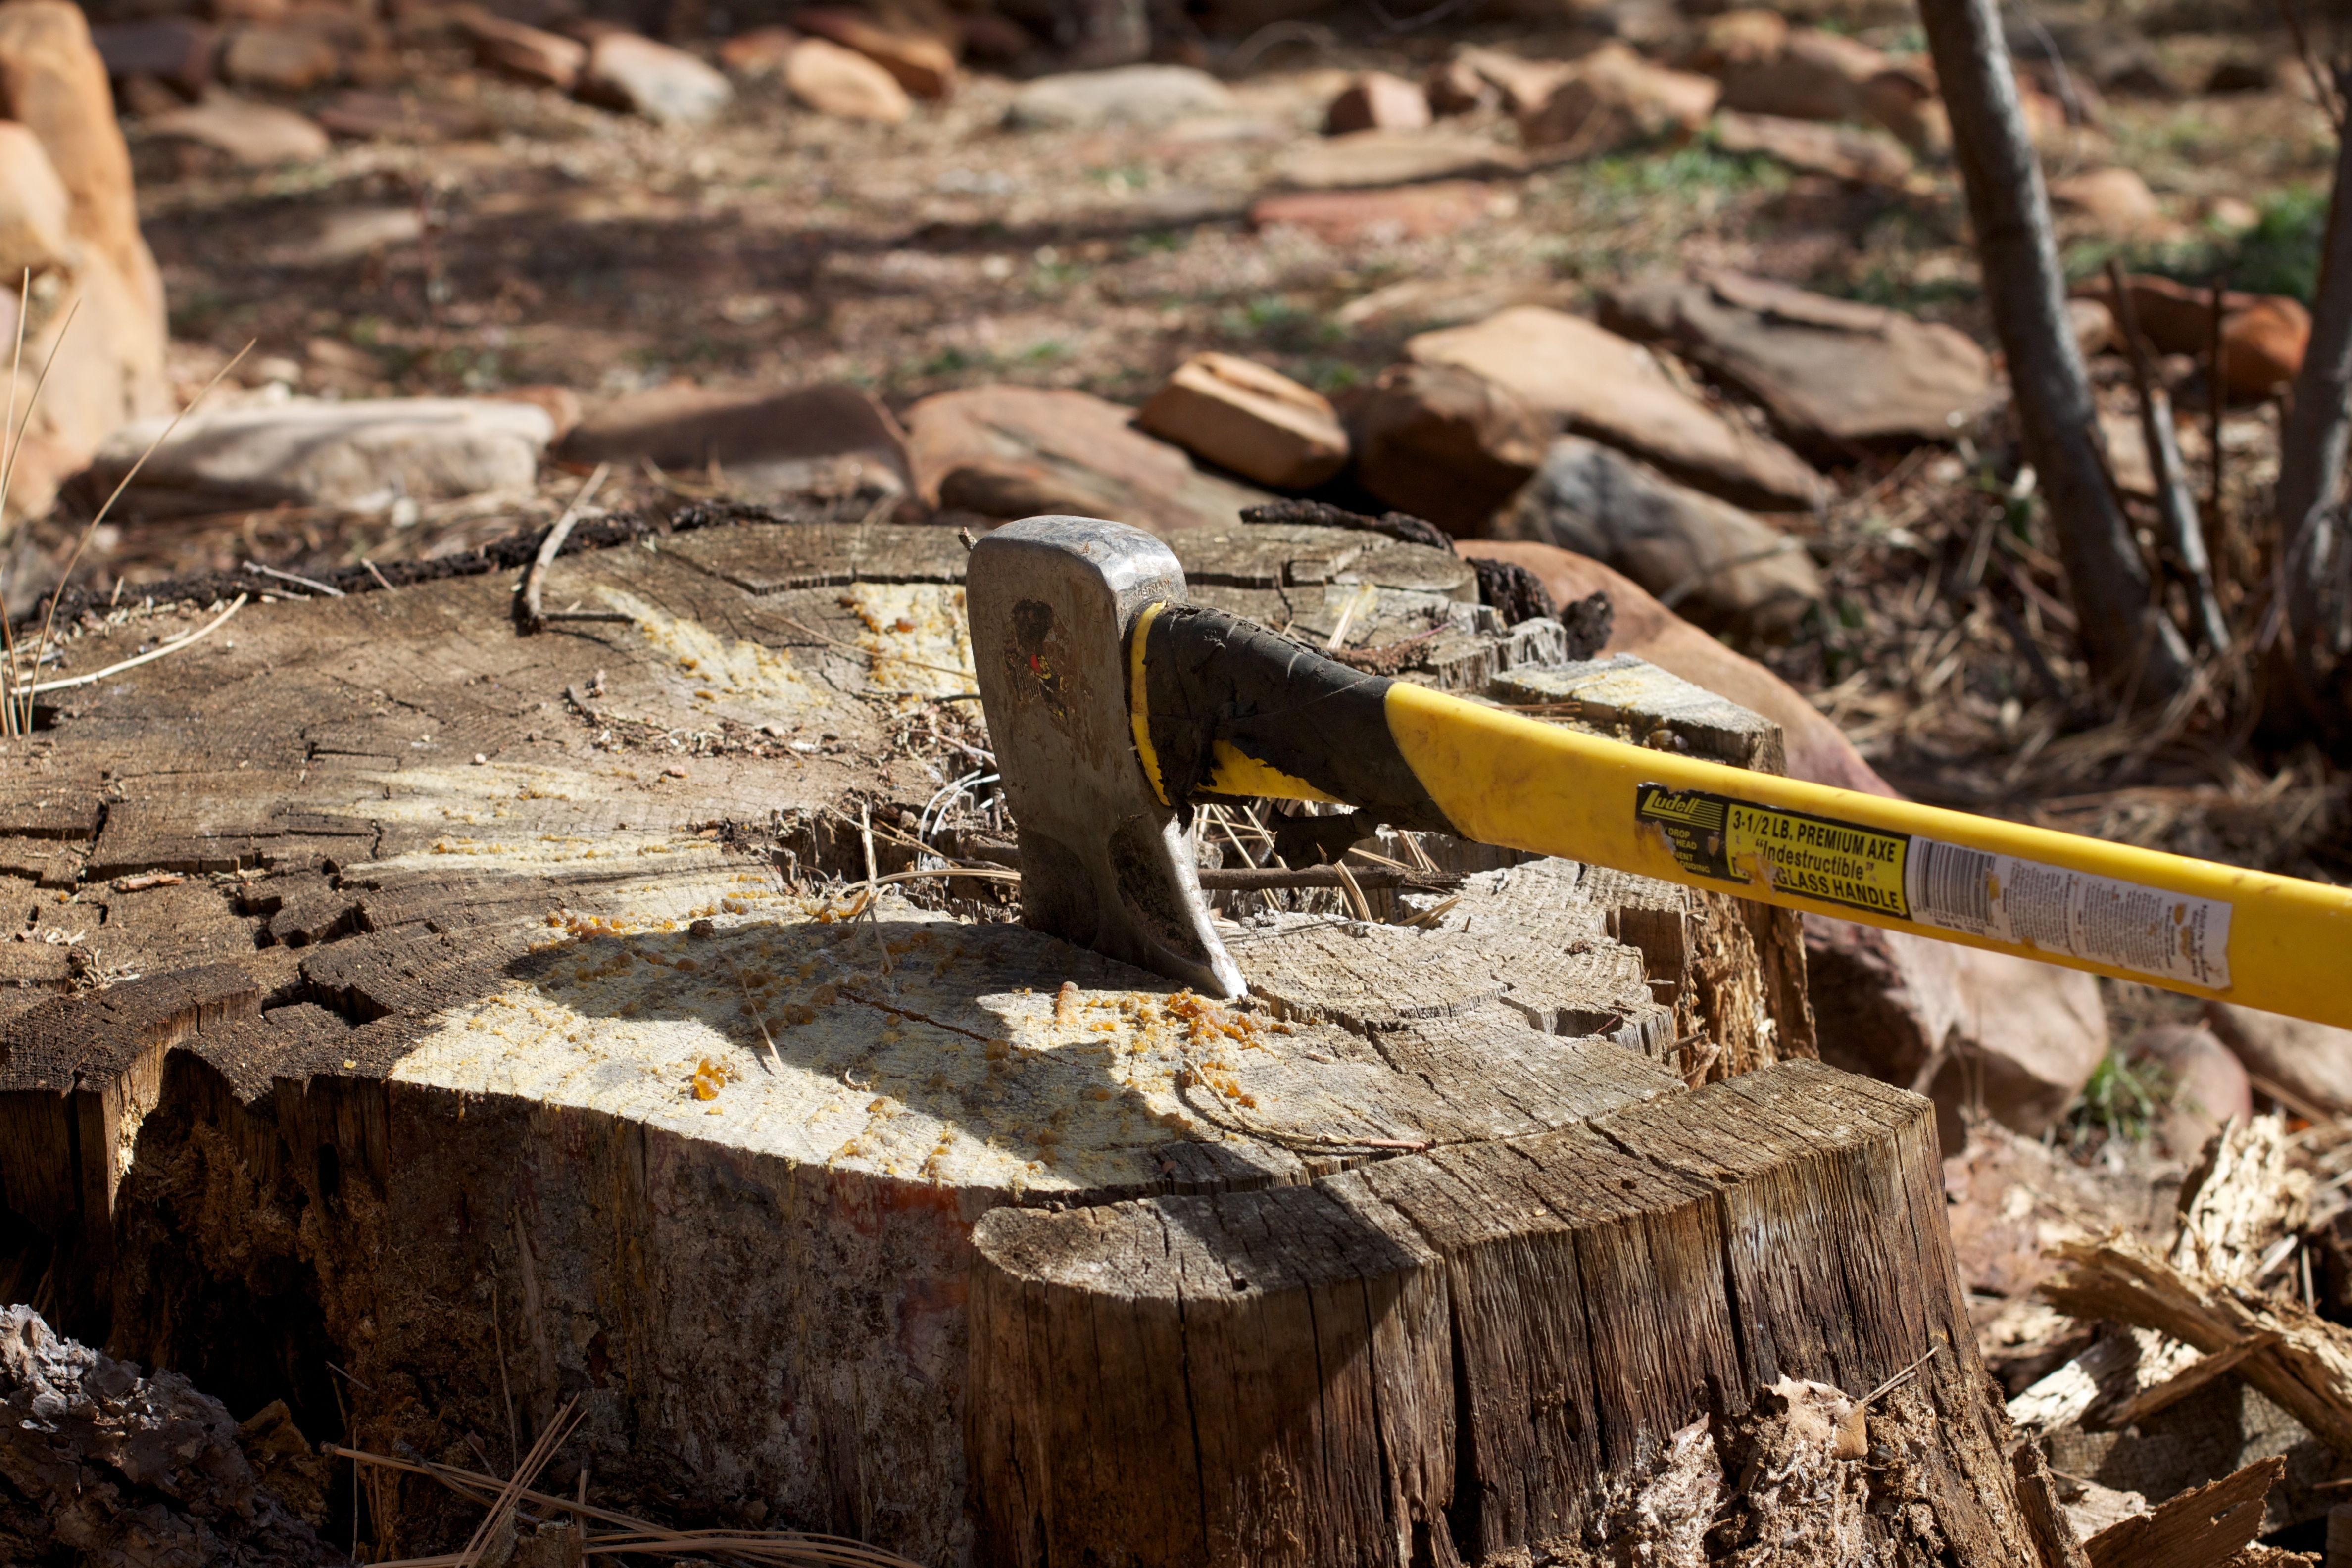
tree, nature, forest, wood, track, soil, axe, geology, 2011365, bryanalexander